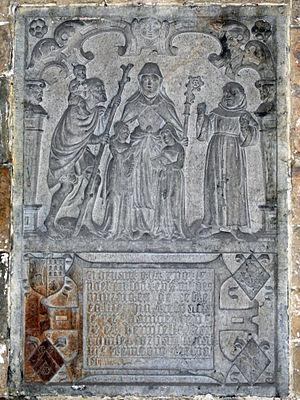
Bas-relief représentant Saint-Christophe, Sainte-Waudru et ses filles, ainsi que Saint-François - Mur occidental de la Collégiale Sainte-Waudru de Mons (Hainaut).
Sainte Waudru de Mons ou Waldeltrude ou Waldetrude, née à Cousolre en 612, morte le 9 avril 686 ou 688 à Mons, dont elle est la sainte patronne, était la sœur d'Aldegonde de Maubeuge.
Mons est une ville francophone de Belgique située en région wallonne. Ancienne capitale des comtes de Hainaut, chef-lieu de la province de Hainaut, ville principale de l’arrondissement de Mons, elle est le siège d’une des cinq cours d’appel du pays. La population montoise est de 95 334 habitants en 2018 et son agglomération contient 258 490 habitants.